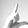
ASL letter: L